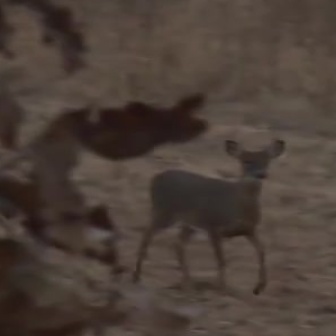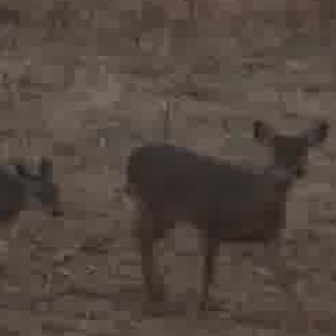
  Please identify the target specified by the bounding box [128,136,286,294] in the first image and locate it in the second image. Return the coordinates in [x_min,y_min,x_max,y_max] format.
Answer: [114,113,329,328]